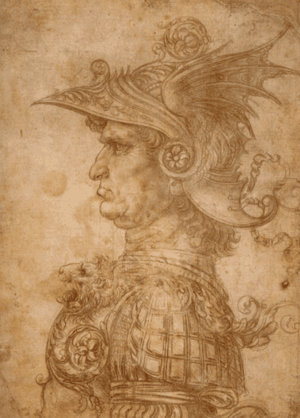
sujet